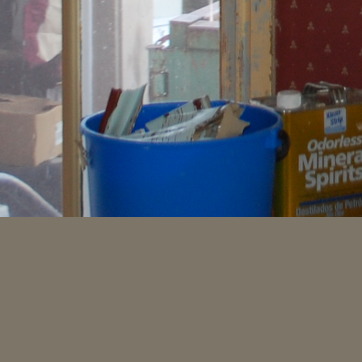
Material: plastic